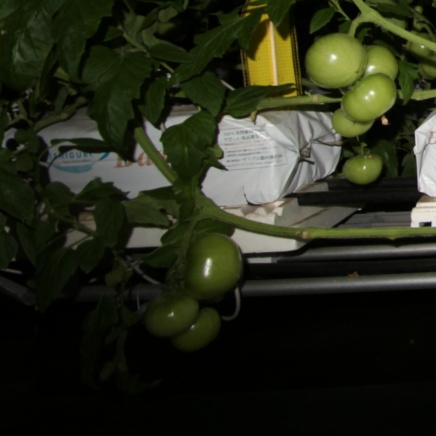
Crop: tomato